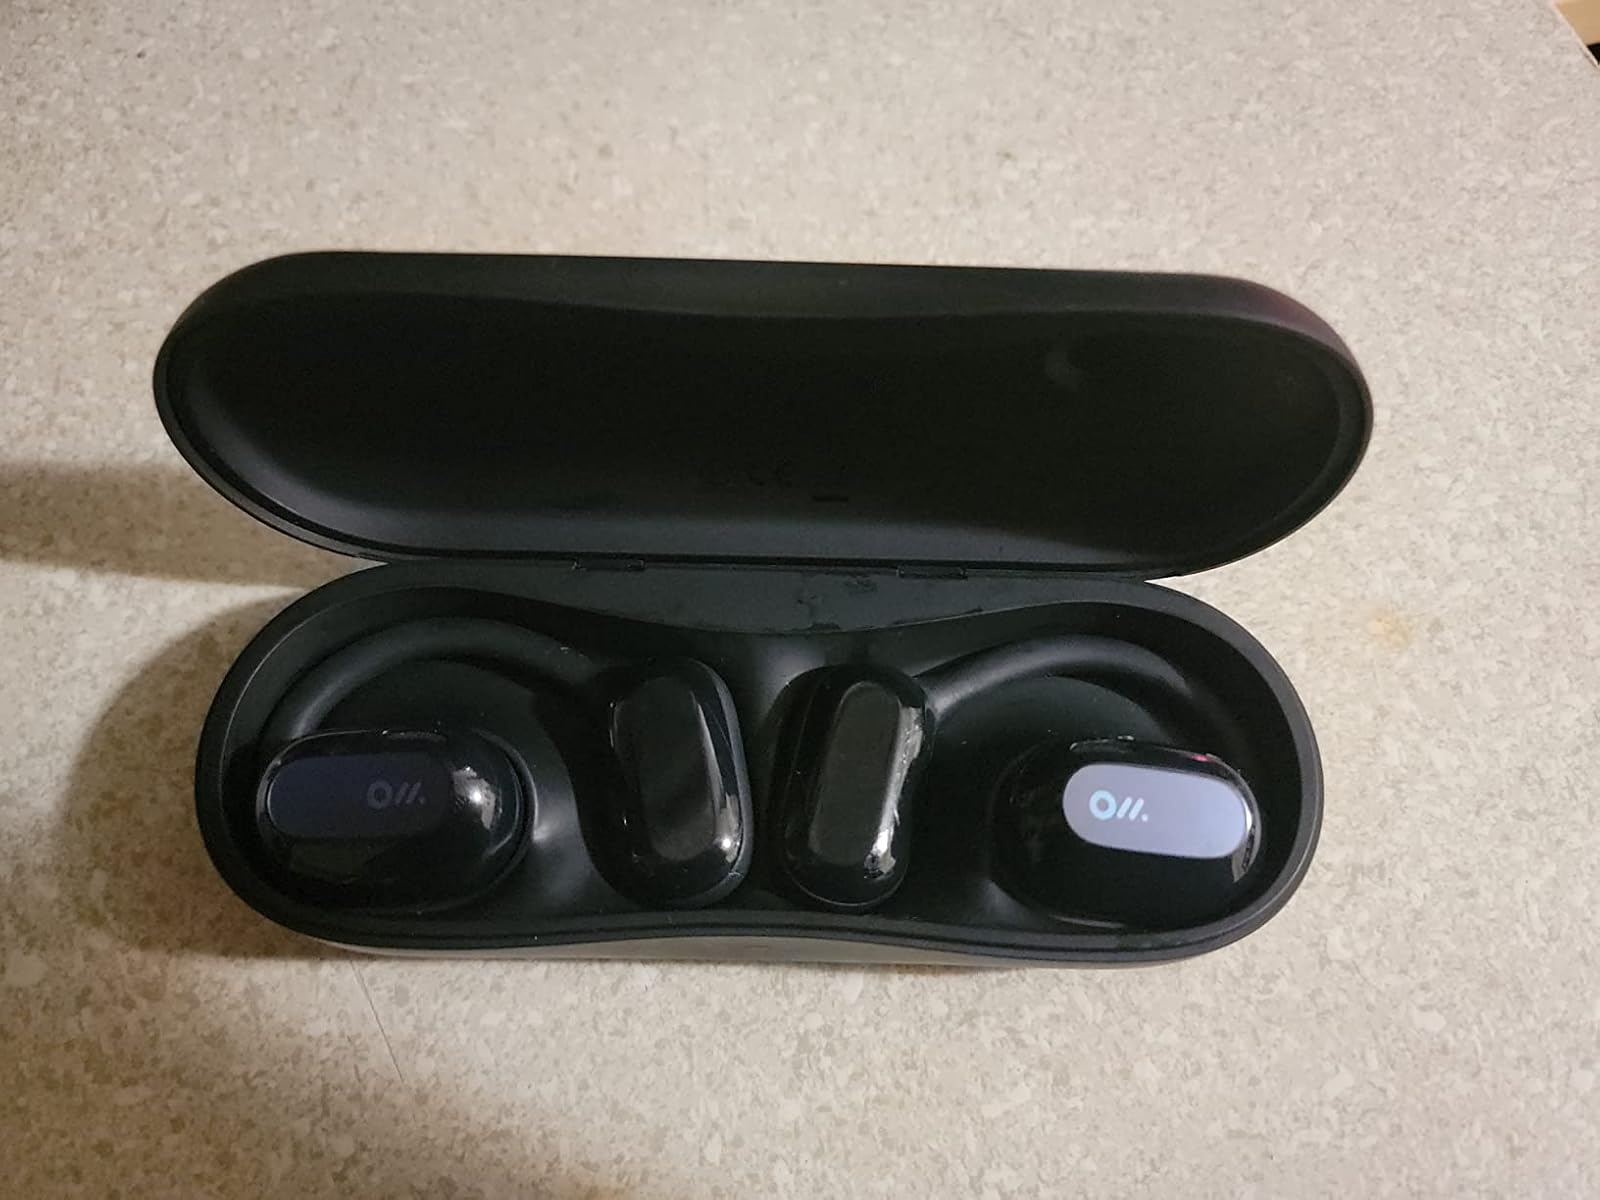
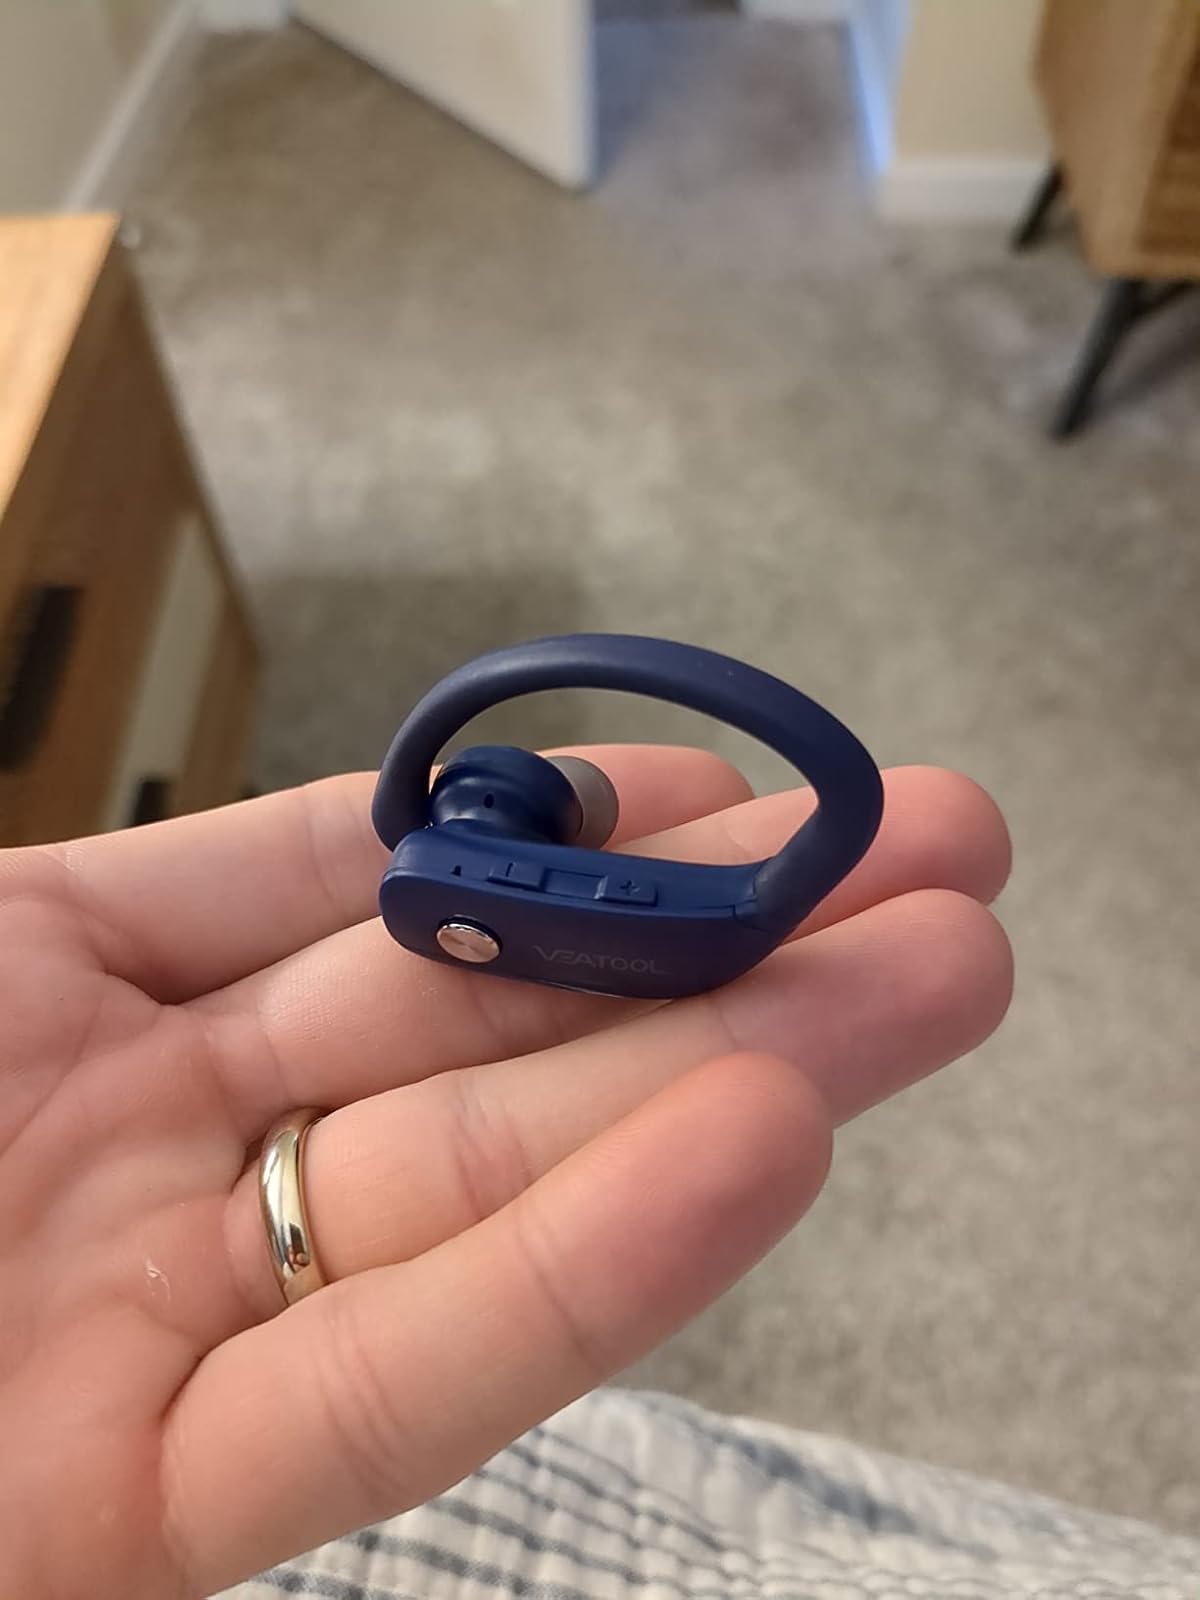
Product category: earbuds
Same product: no